Kim Jin-young (footballer)

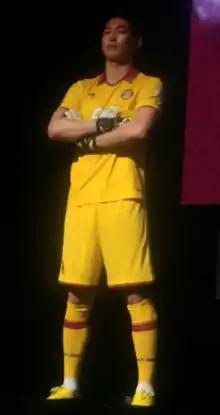
Kim Jin-young at the Daejeon Citizens Ceremony

Kim Jin-young (born 2 March 1992) is a South Korean footballer who plays as goalkeeper for Hwaseong FC in K3 League.